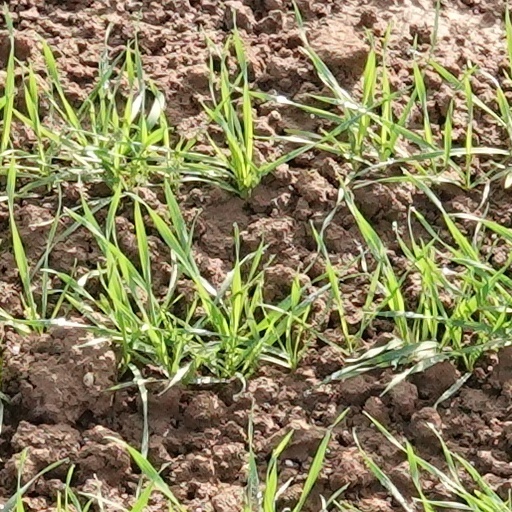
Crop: wheat